Oxygen

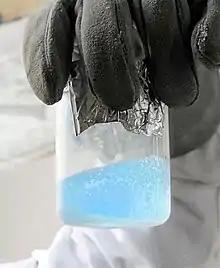
A transparent beaker containing a light blue fluid with gas bubbles.

Oxygen dissolves more readily in water than nitrogen does. Water in equilibrium with air contains approximately 1 molecule of dissolved for every 2 molecules of (1:2), compared with an atmospheric ratio of approximately 1:4. The solubility of oxygen in water is temperature-dependent, and about twice as much dissolves at than at.